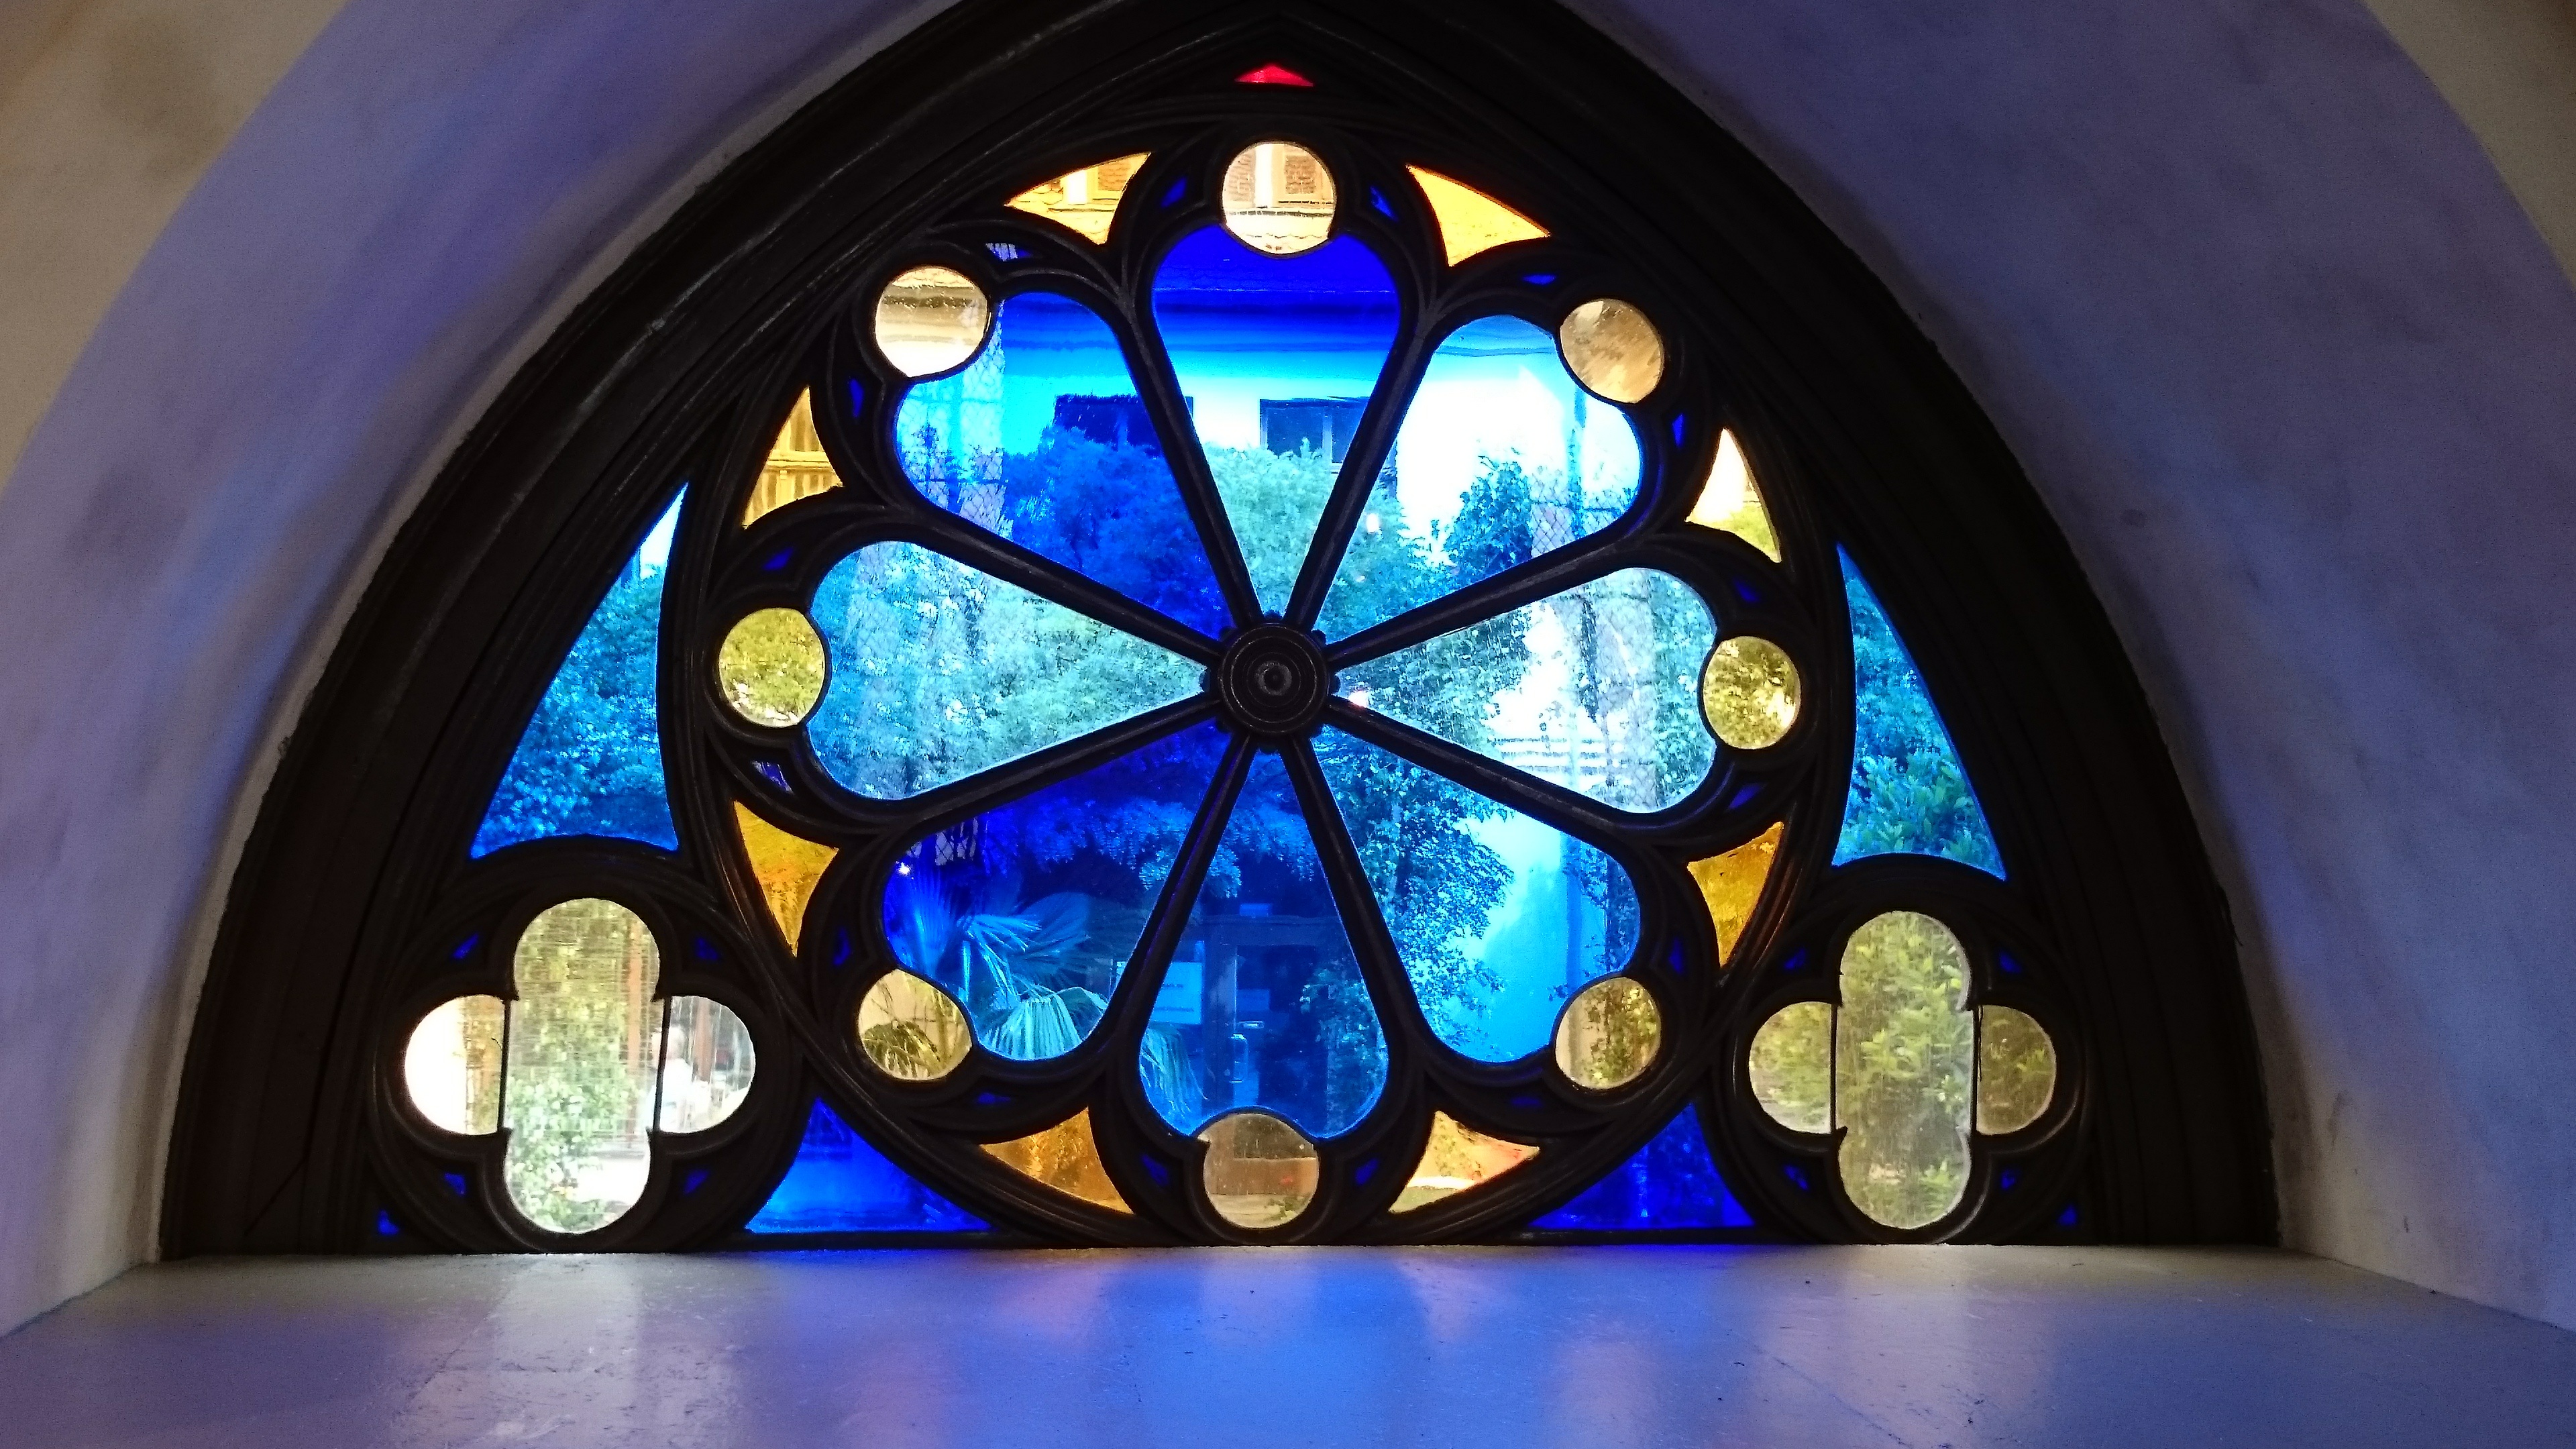
architecture, window, glass, ceiling, blue, material, stained glass, circle, symmetry, stained glass window, church window, daylighting